Crossover (fiction)

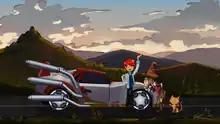
Ivan Tsarevich and cameo appearances of "Pepper & Carrot" in episode 4 of "Morevna Project"

A crossover is the placement of two or more otherwise discrete fictional characters, settings, or universes into the context of a single story. They can arise from legal agreements between the relevant copyright holders (known as intercompany crossovers), common corporate ownership or unofficial efforts by fans.